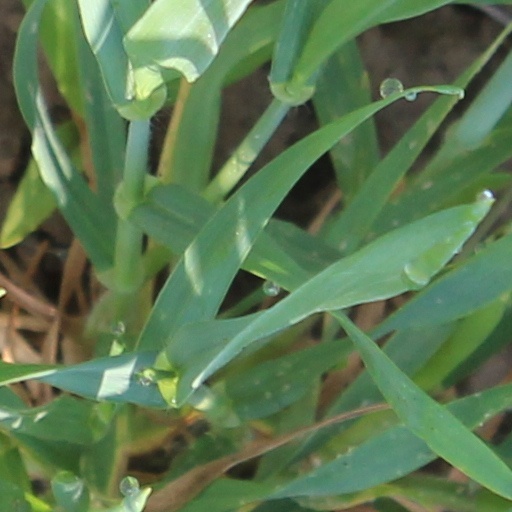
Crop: wheat